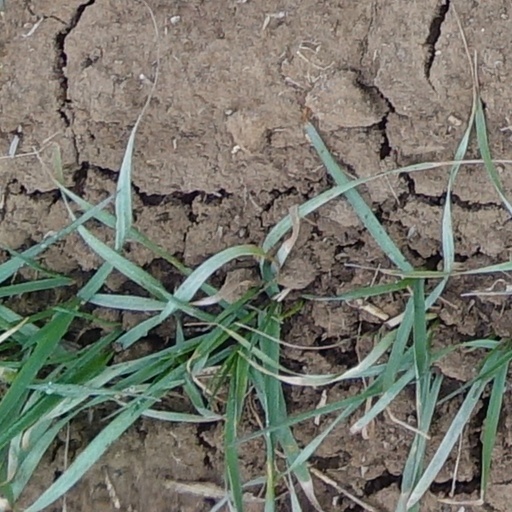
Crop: wheat